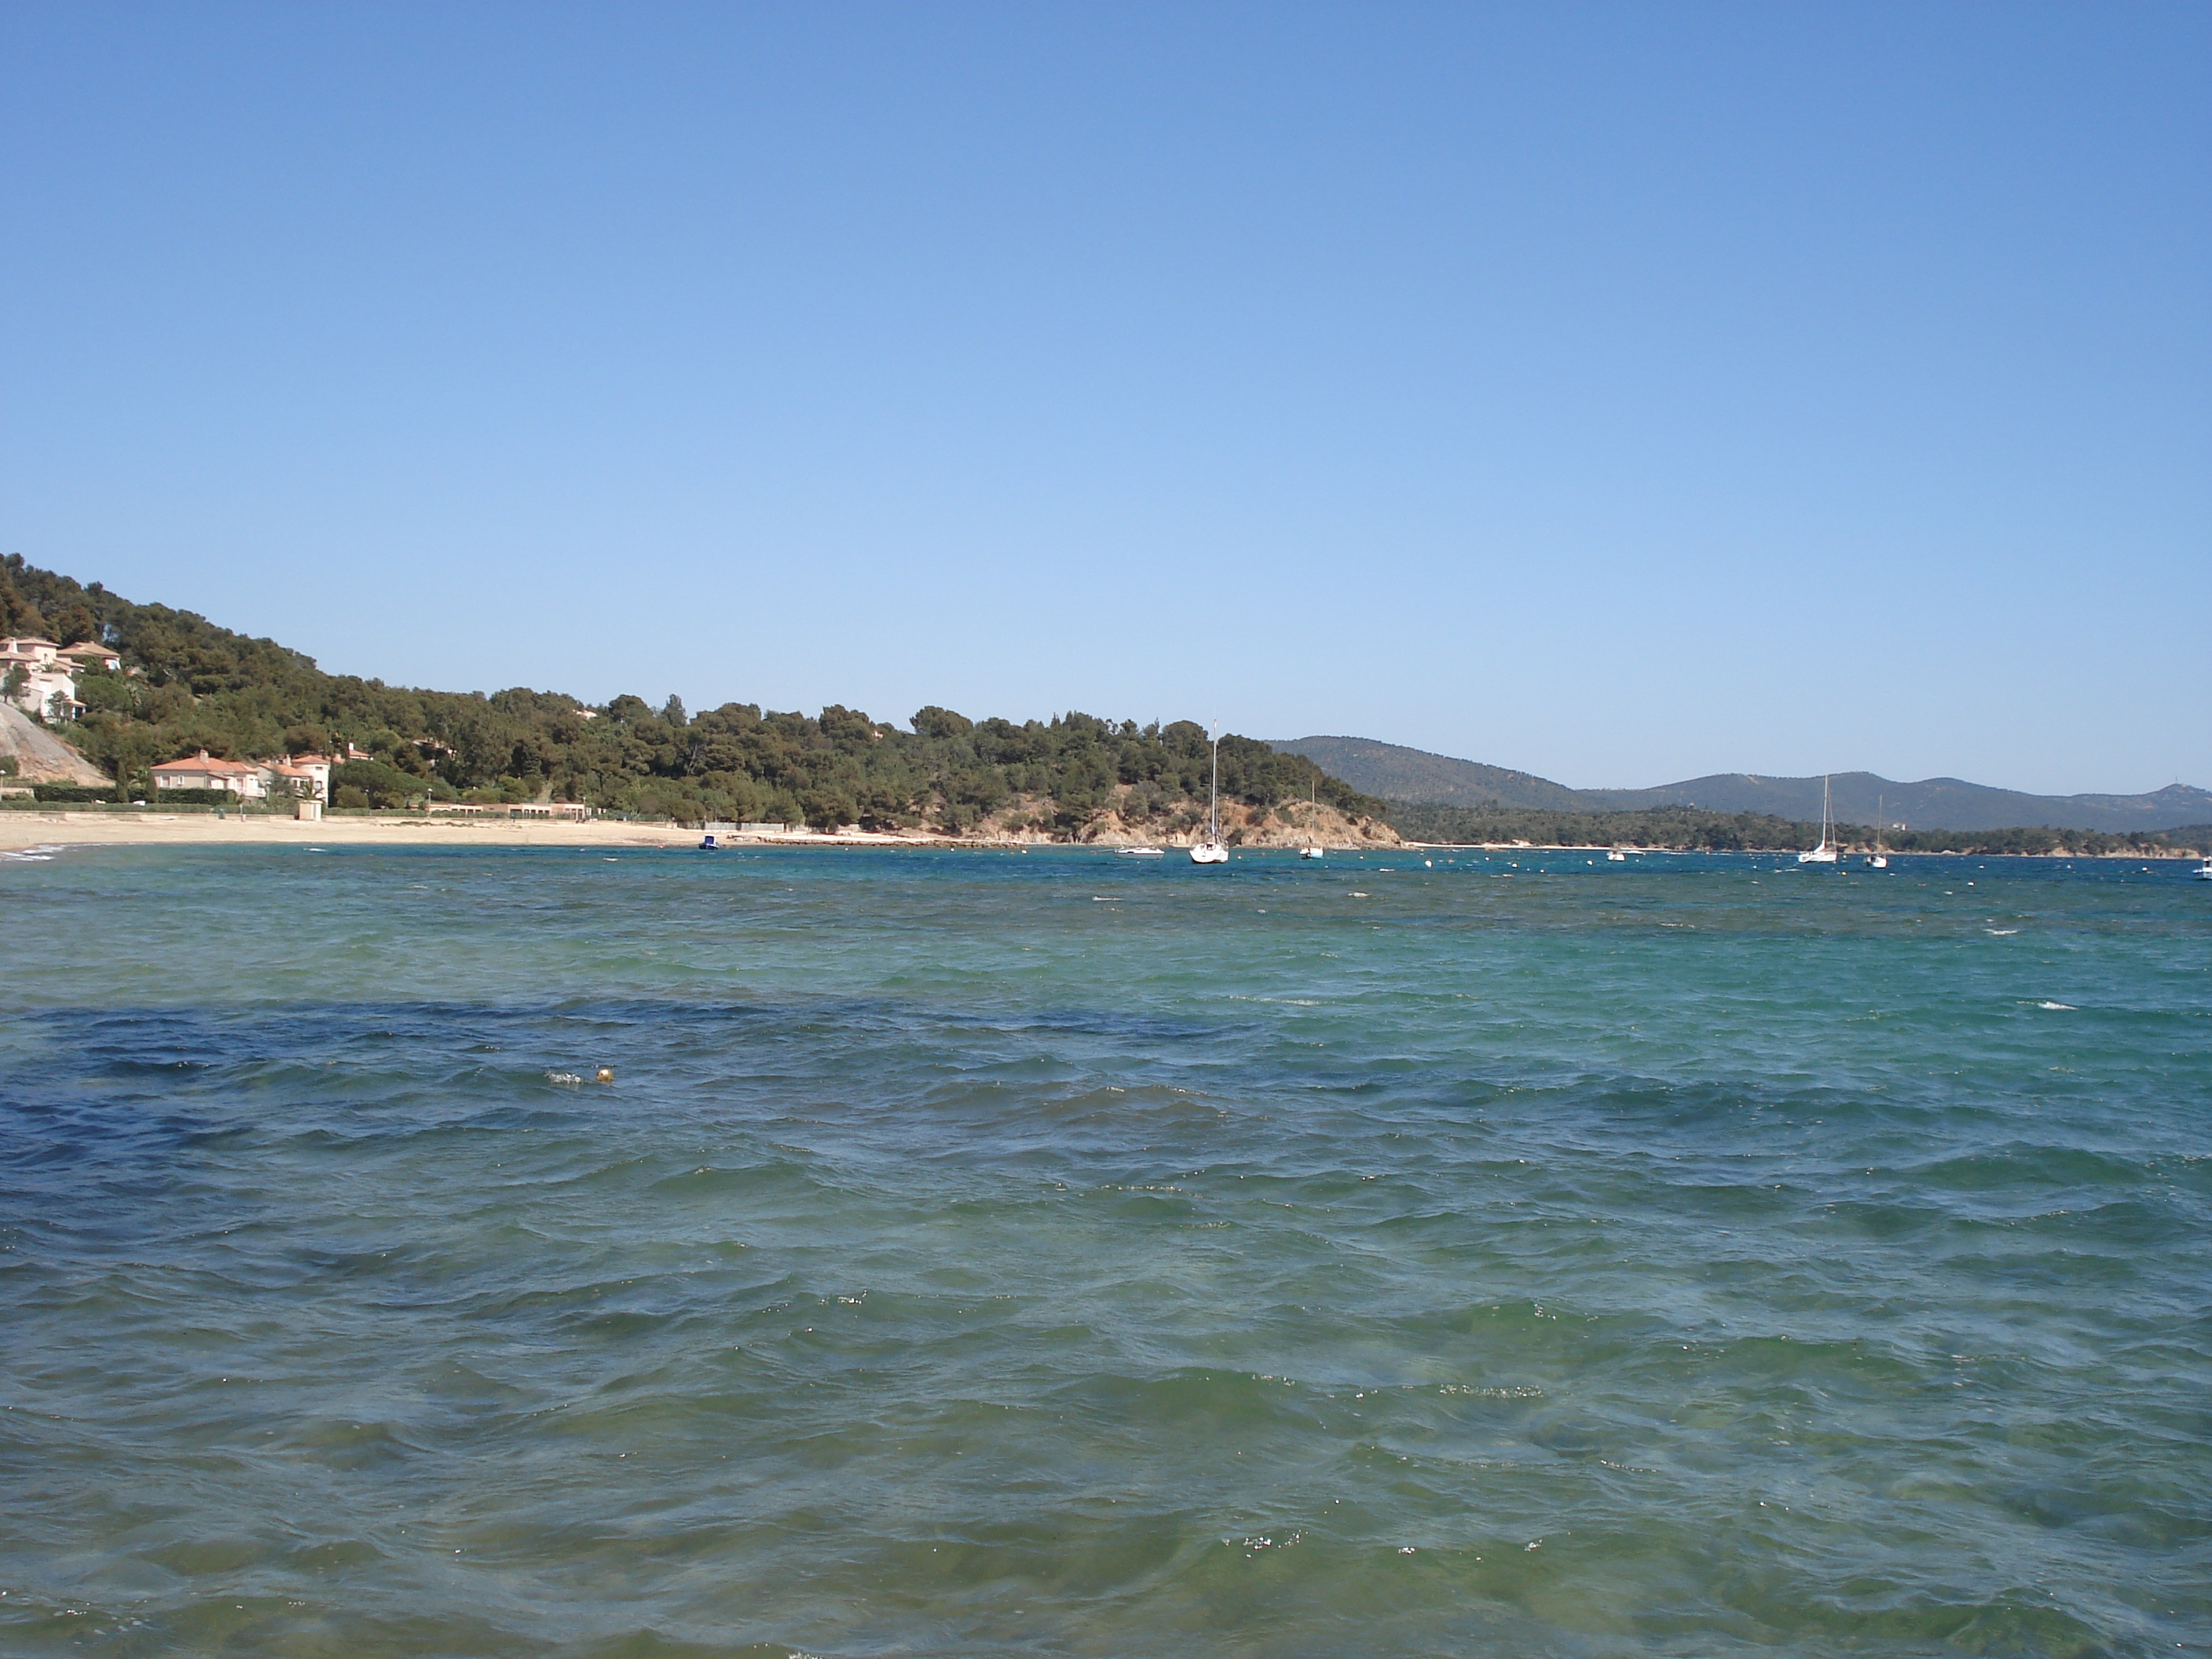
beach, sea, coast, water, ocean, shore, wave, vacation, cove, mediterranean, vehicle, bay, port, body of water, cape, south of france, c te d azur, la londe, wind wave